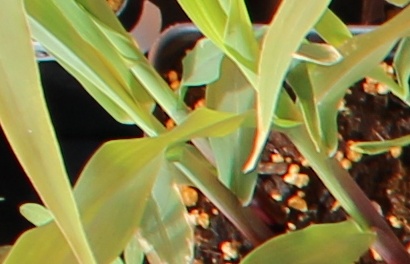
Label: Corn